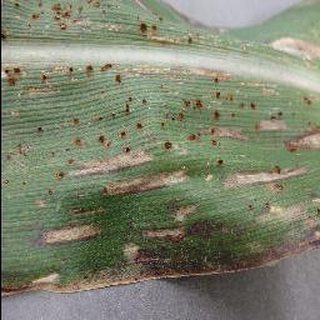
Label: corn_cercospora_leaf_spot